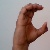
The image shows a hand gesture representing the letter 'C' in Indian Sign Language.